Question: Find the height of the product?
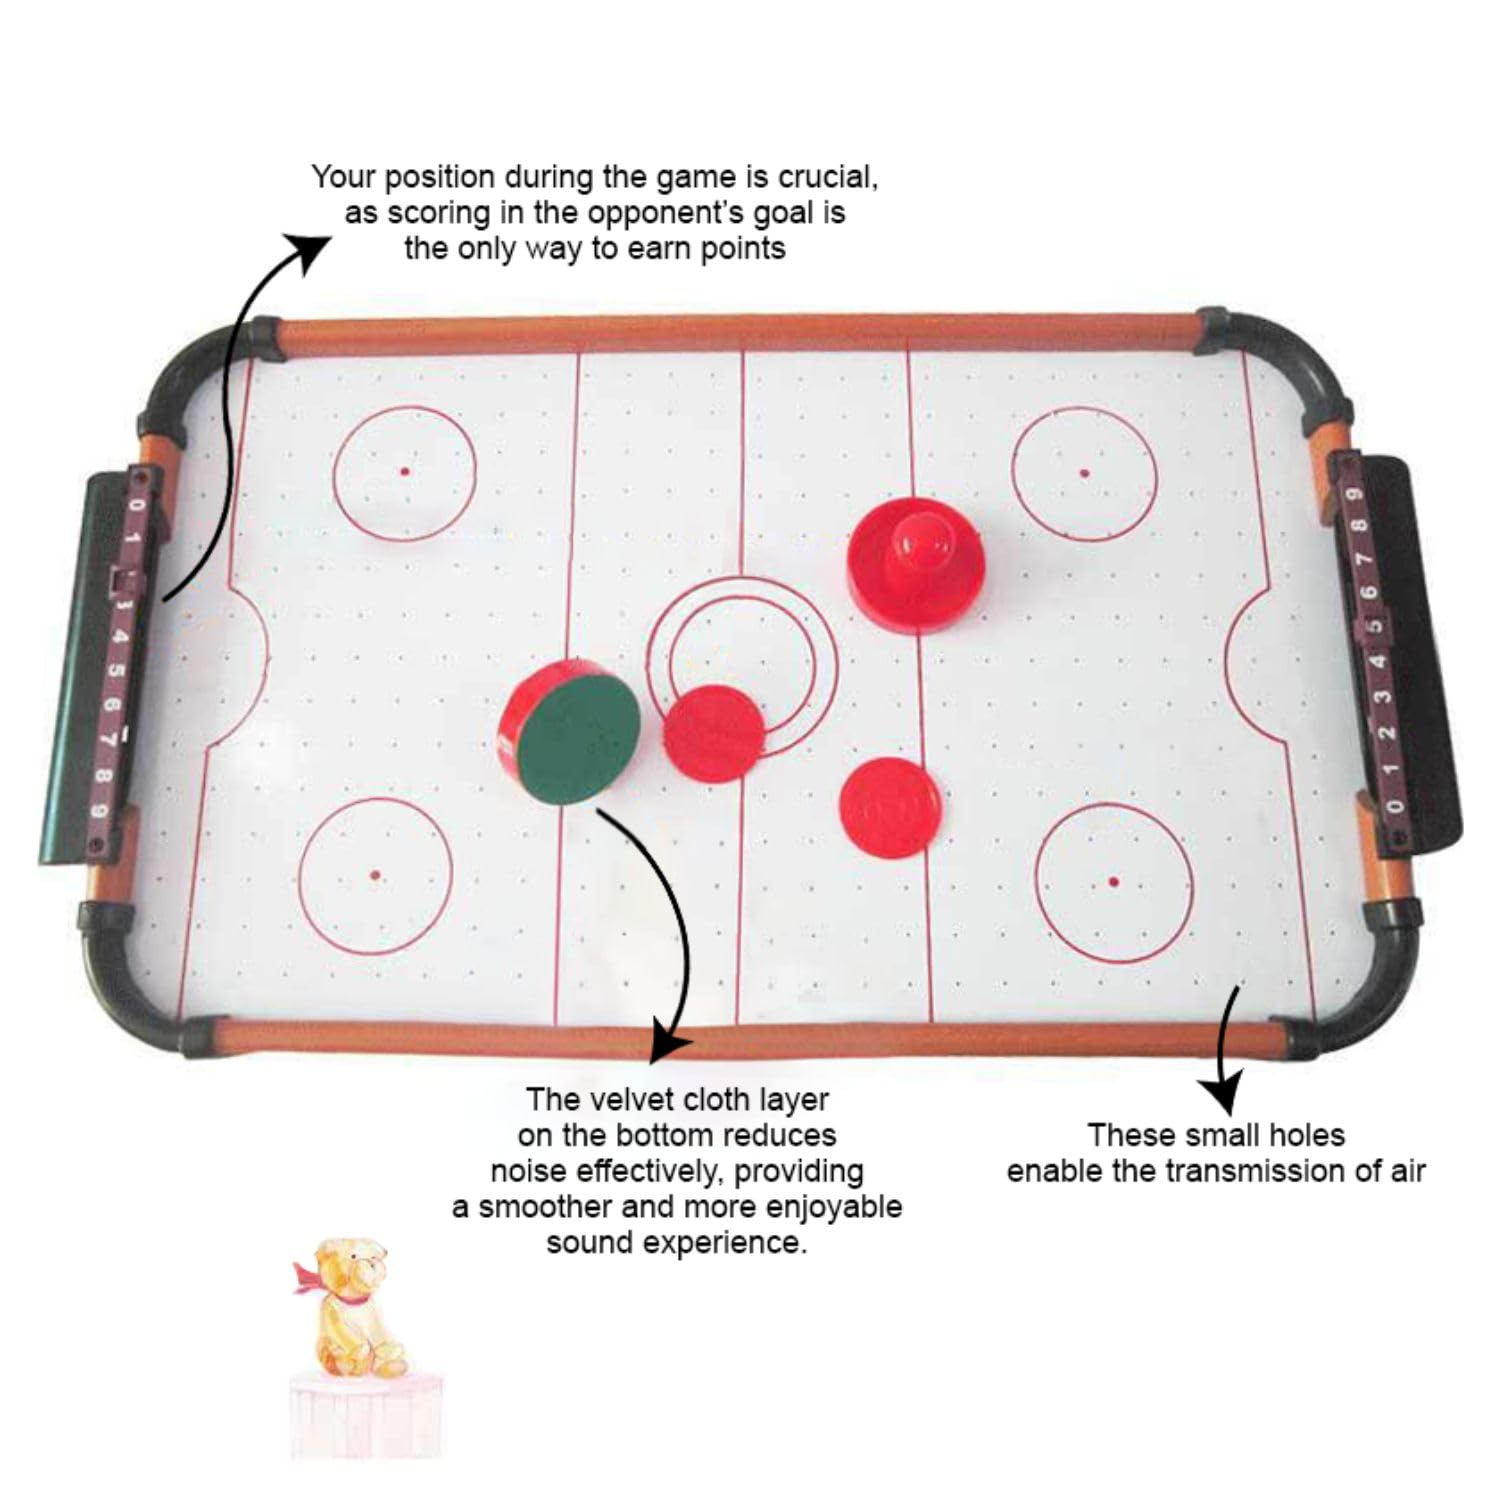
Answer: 9.0 inch